Mark 41 vertical launching system

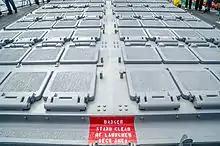
Mark 41 Mod 0 vertical launching system on

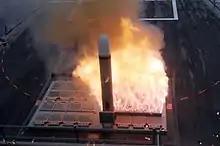
A Tomahawk missile being launched from the Mark 41 vertical launching system aboard the US Navy

Smaller ships may use a Mk 48 VLS or Mk 56 VLS to launch the RIM-162 ESSM, and Mk 48 is also capable of firing RIM-7 Sea Sparrow. Each canister for Mk 48 hosts one RIM-7 or two RIM-162s, whereas each canister for Mk 56 holds a single RIM-162. These systems are sold in cell counts ranging from two to 16 for Mk 48 and four to 32 for Mk 56s: the smaller modules provide more versatility.